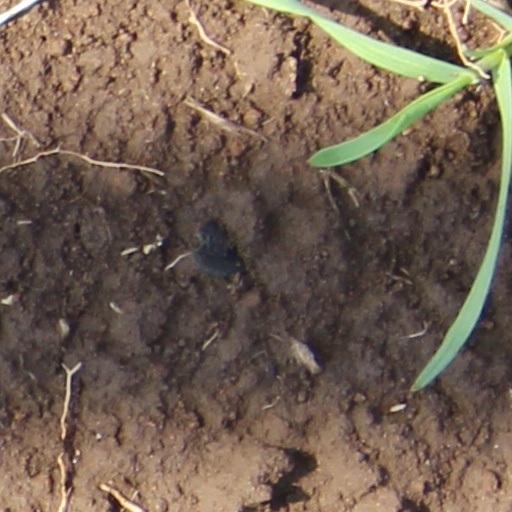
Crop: wheat